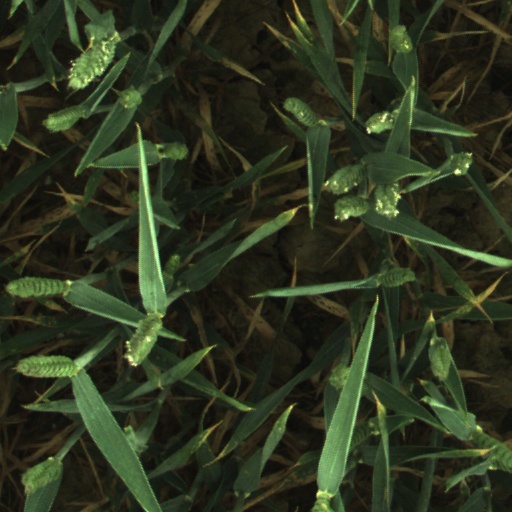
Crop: wheat